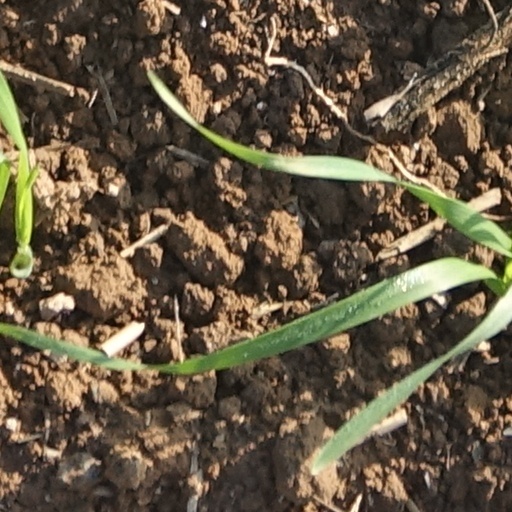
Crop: wheat